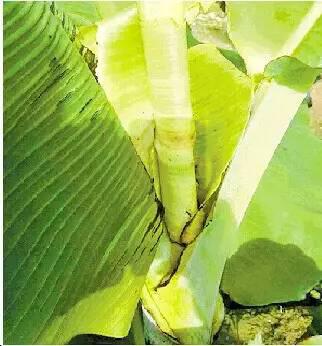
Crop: unknown
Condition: banana_banana_bunchy_top